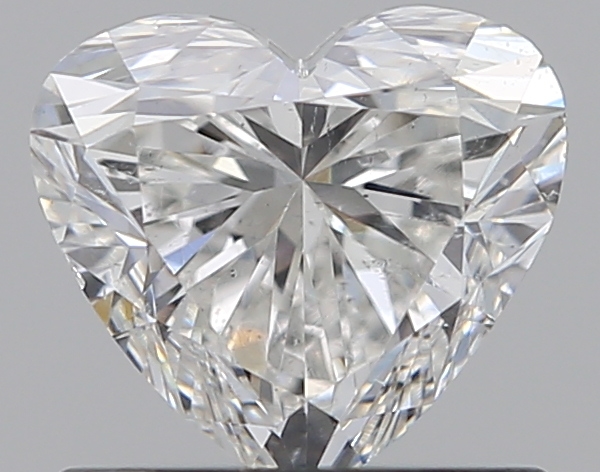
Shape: heart
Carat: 0.72
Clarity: SI1
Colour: G
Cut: EX
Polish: EX
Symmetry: VG
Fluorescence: N
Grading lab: GIA
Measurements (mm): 5.44 x 6.04 x 3.66